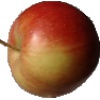
Label: Apple Red 2